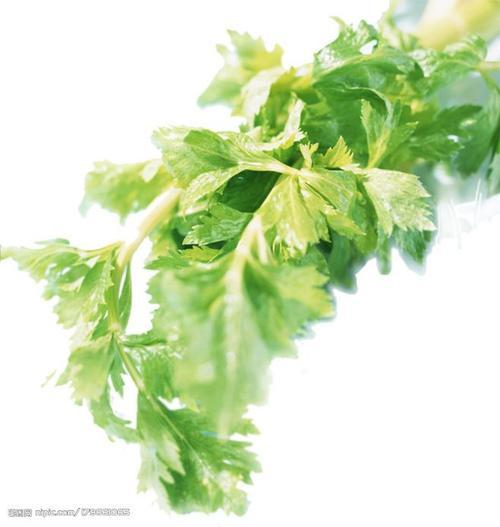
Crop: unknown
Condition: celery